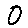
Label: 0